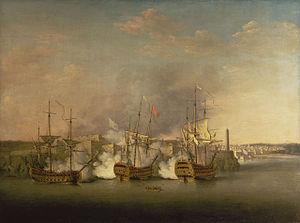
La classe Bellona est une classe de navire de ligne de 3ᵉ rang armés de 74 canons, conçue pour la Royal Navy par Thomas Slade.